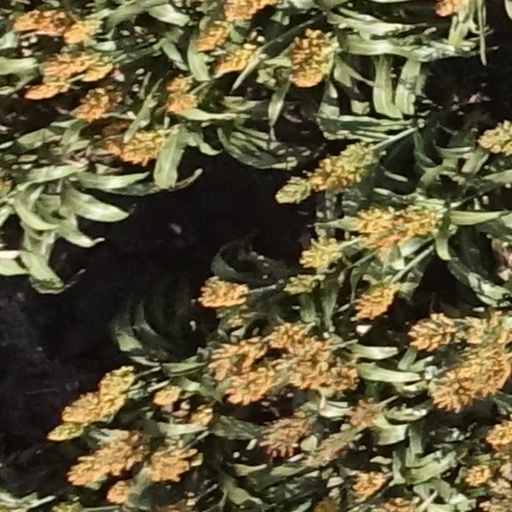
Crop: sorghum